Ksenija Pajčin

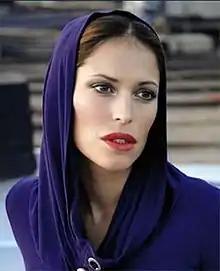

Ksenija Pajčin (3 December 1977 – 16 March 2010) was a Serbian singer, dancer and model popular in Serbia and the other former Yugoslav republics. Sometimes referred to as Xenia or Ksenia.